1968 Republican National Convention

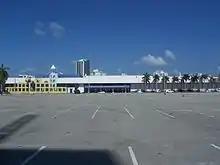
The Miami Beach Convention Center was the site of the 1968 Republican National Convention.

Former Vice President Richard Nixon, emerged as the frontrunner again for the 1968 Republican presidential nomination. Nixon had been the Republican Party nominee in the 1960 presidential election, and lost to Democratic Party candidate John F. Kennedy.